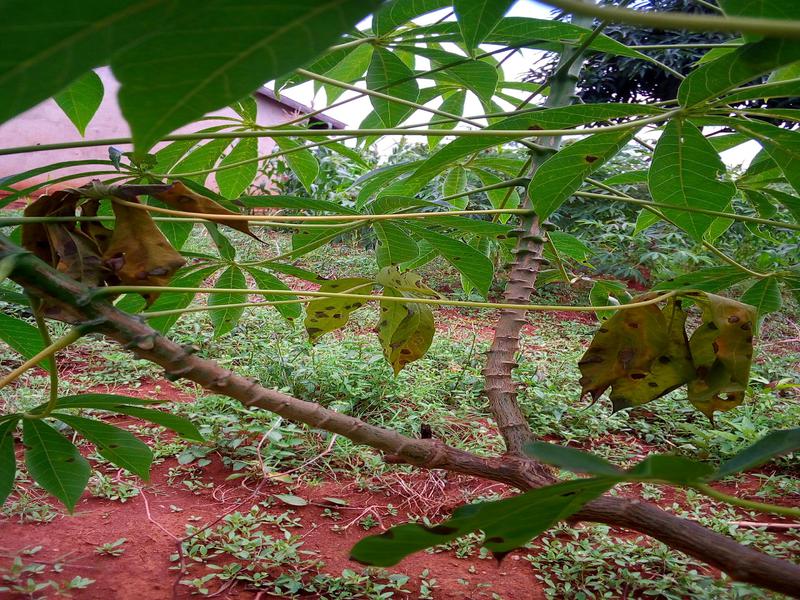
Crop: cassava
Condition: bacterial_blight